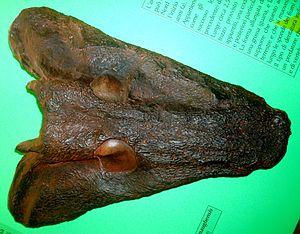
Les Eogyrinidae forment une famille éteinte de grands tétrapodes à long corps qui vivaient dans les rivières de la période du Carbonifère supérieur.